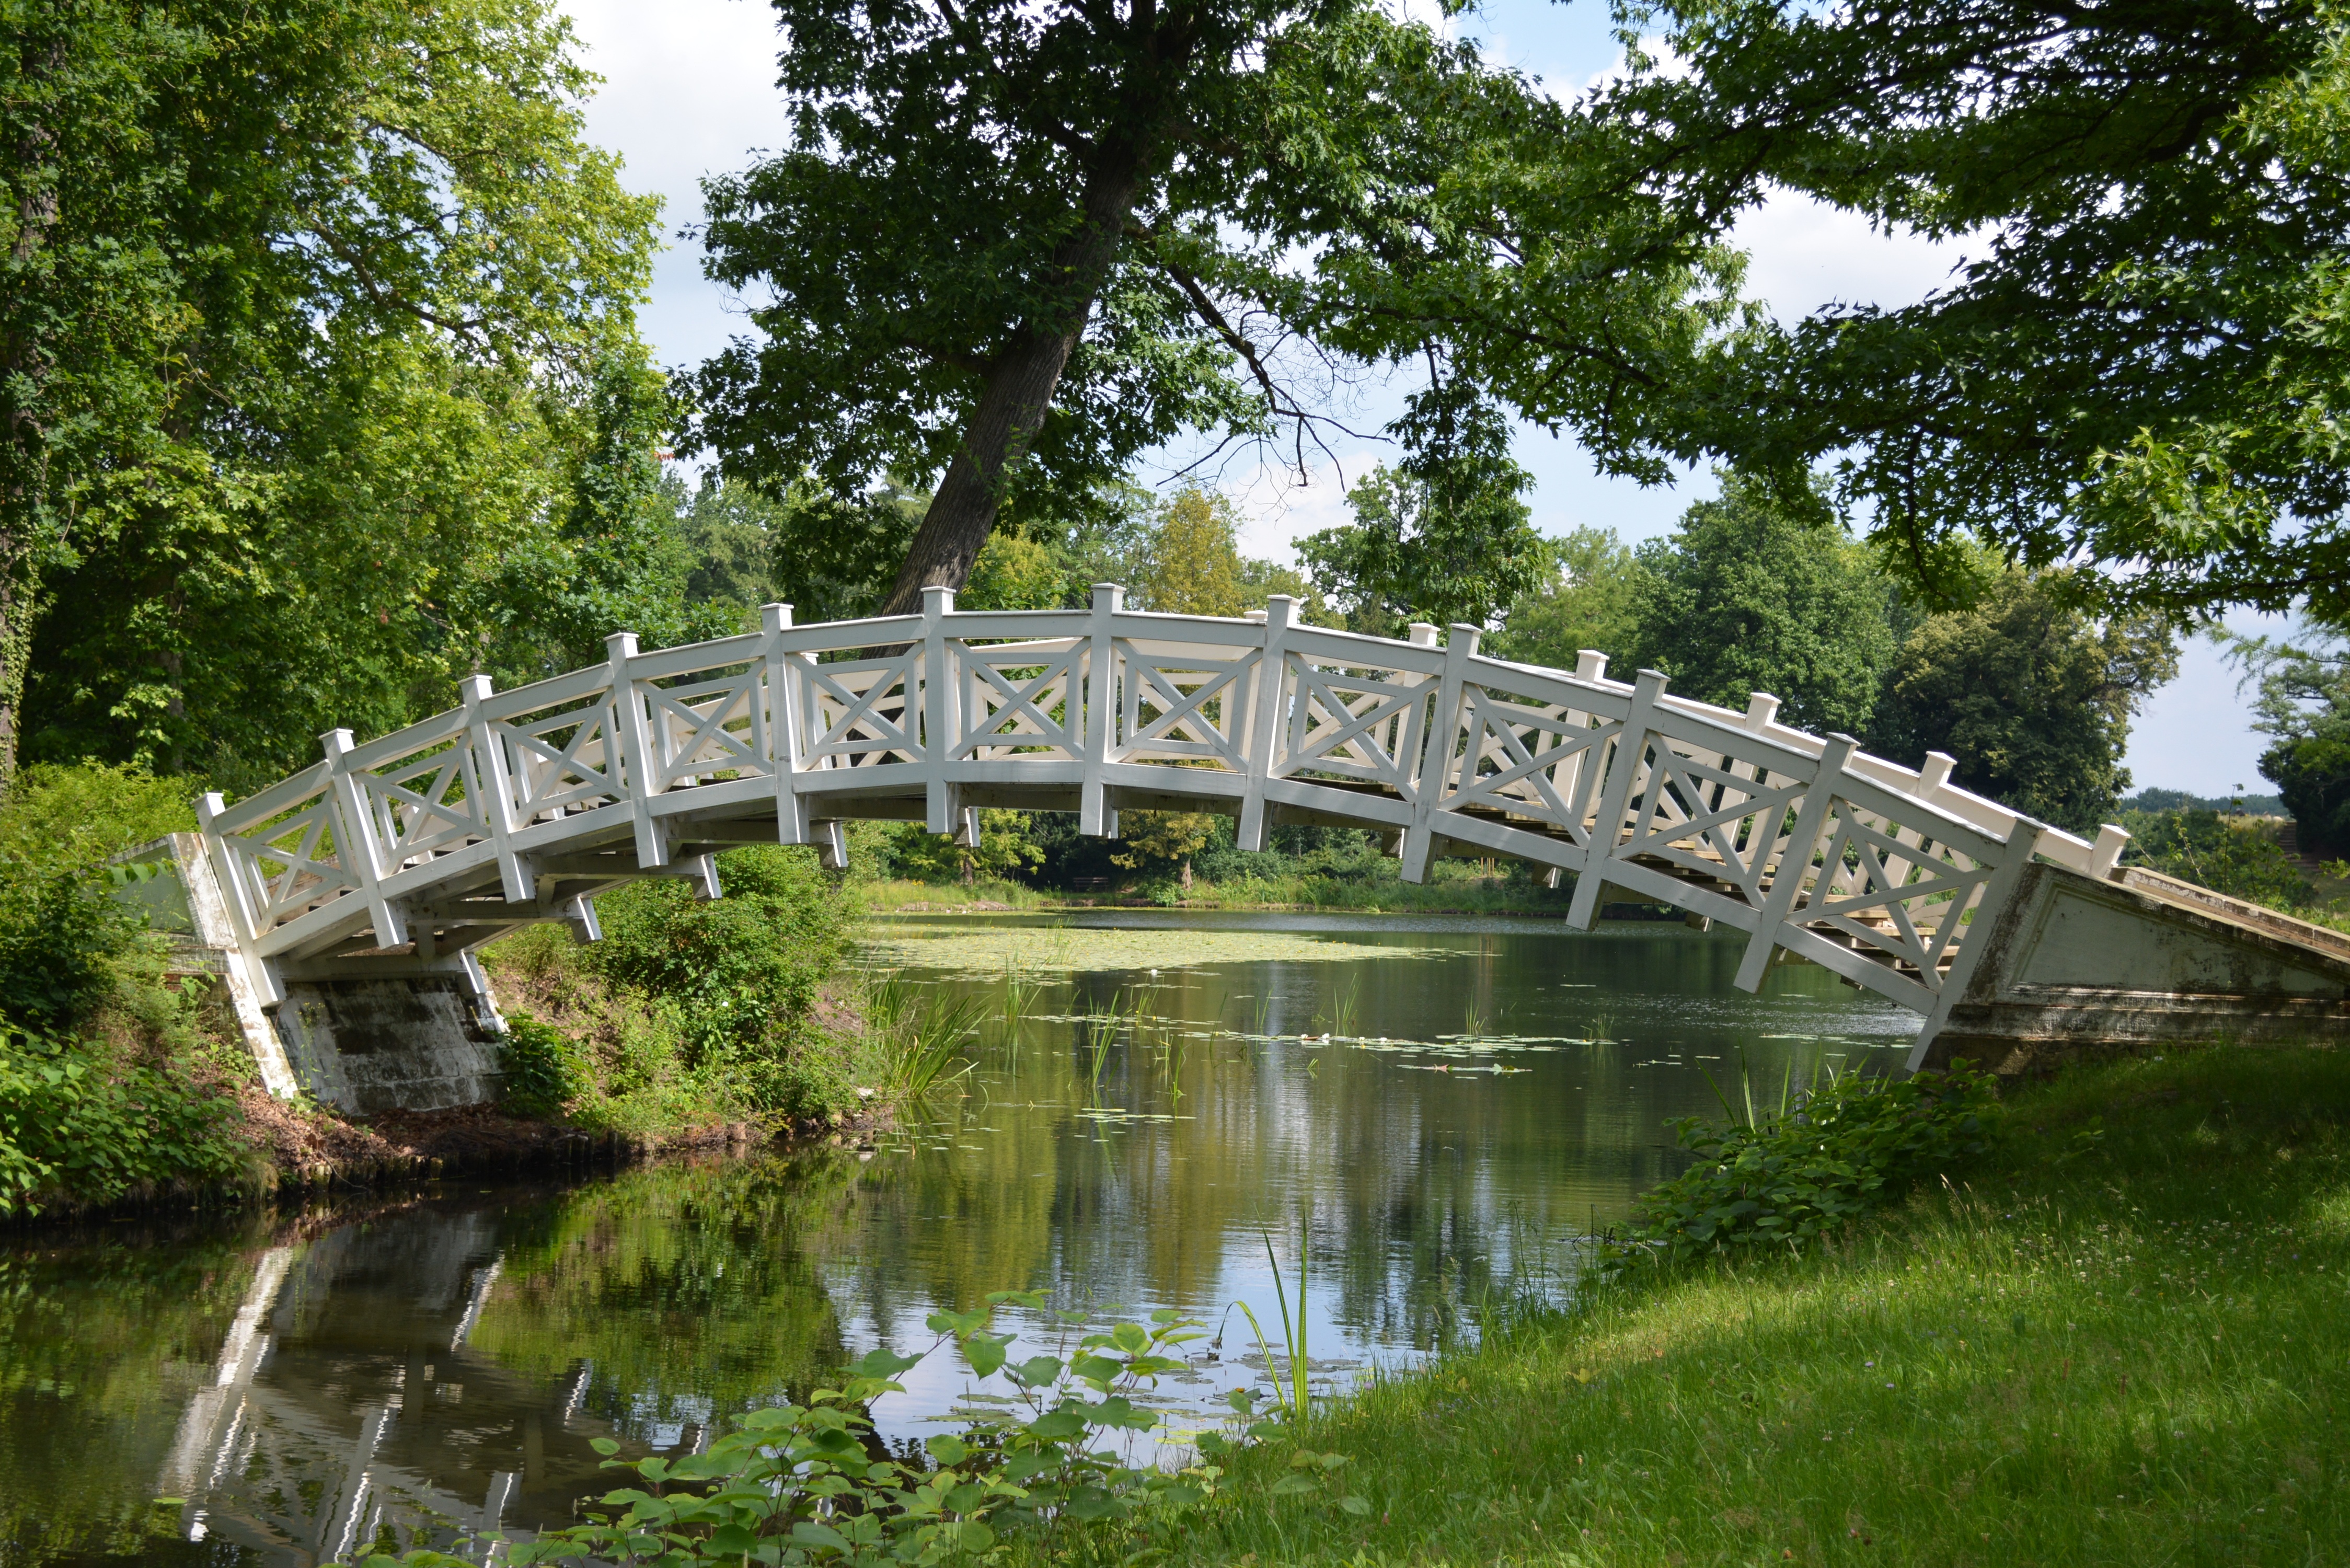
landscape, water, nature, architecture, plant, bridge, lake, river, canal, web, arch, green, symbol, movement, waterway, trees, estate, bach, mirroring, arch bridge, reflecting pool, truss bridge, nonbuilding structure